Bagad

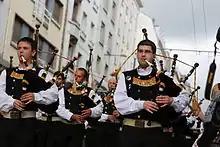
Bagad ar Meilhoù Glaz from Quimper.

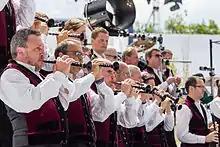
Bombard players from Bagad Ronsed-Mor.

A bagad is a Breton band, composed of bagpipes, bombards and drums (including snare, tenor and bass drums). The pipe band tradition in Brittany was inspired by the Scottish example and has developed since the mid-20th century. A bagad plays mainly Breton music, but a bagad's music is evolutionary: new forms and musical ideas are experimented with at each annual national competition.